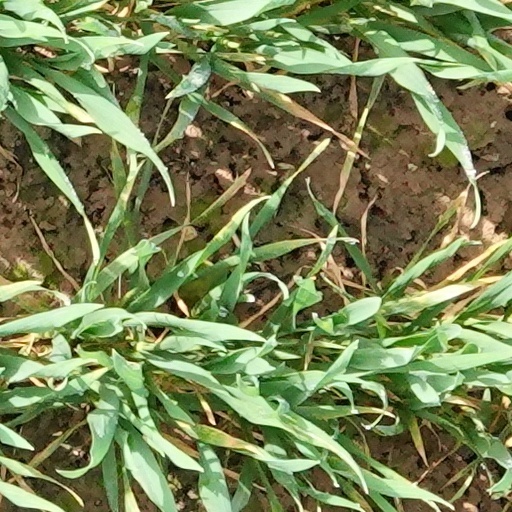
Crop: wheat